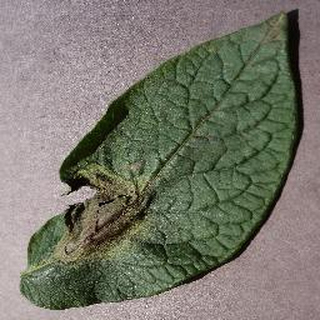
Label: potato_late_blight